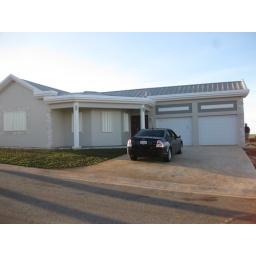
Our car in the driveway ! soon to be home sweet home!